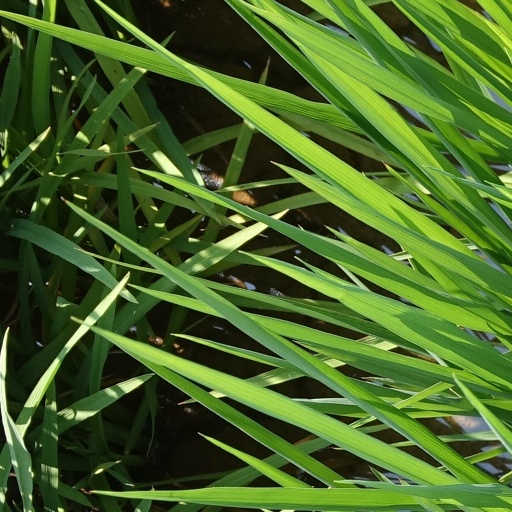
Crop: rice